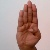
The image shows a hand gesture representing the letter 'B' in Indian Sign Language.